William Miller Jenkins

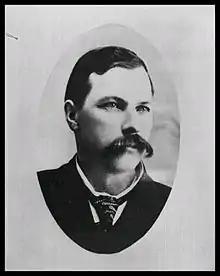

William Miller Jenkins (April 25, 1856 - October 19, 1941) was an American lawyer and Republican politician. He was appointed by President William McKinley in 1901 as the fifth governor of Oklahoma Territory. However, he had only served for six months when President Theodore Roosevelt removed him from office, after receiving complaints of political malfeasance. Although Jenkins was exonerated by subsequent investigations, his removal could not be undone, forcing his early retirement.